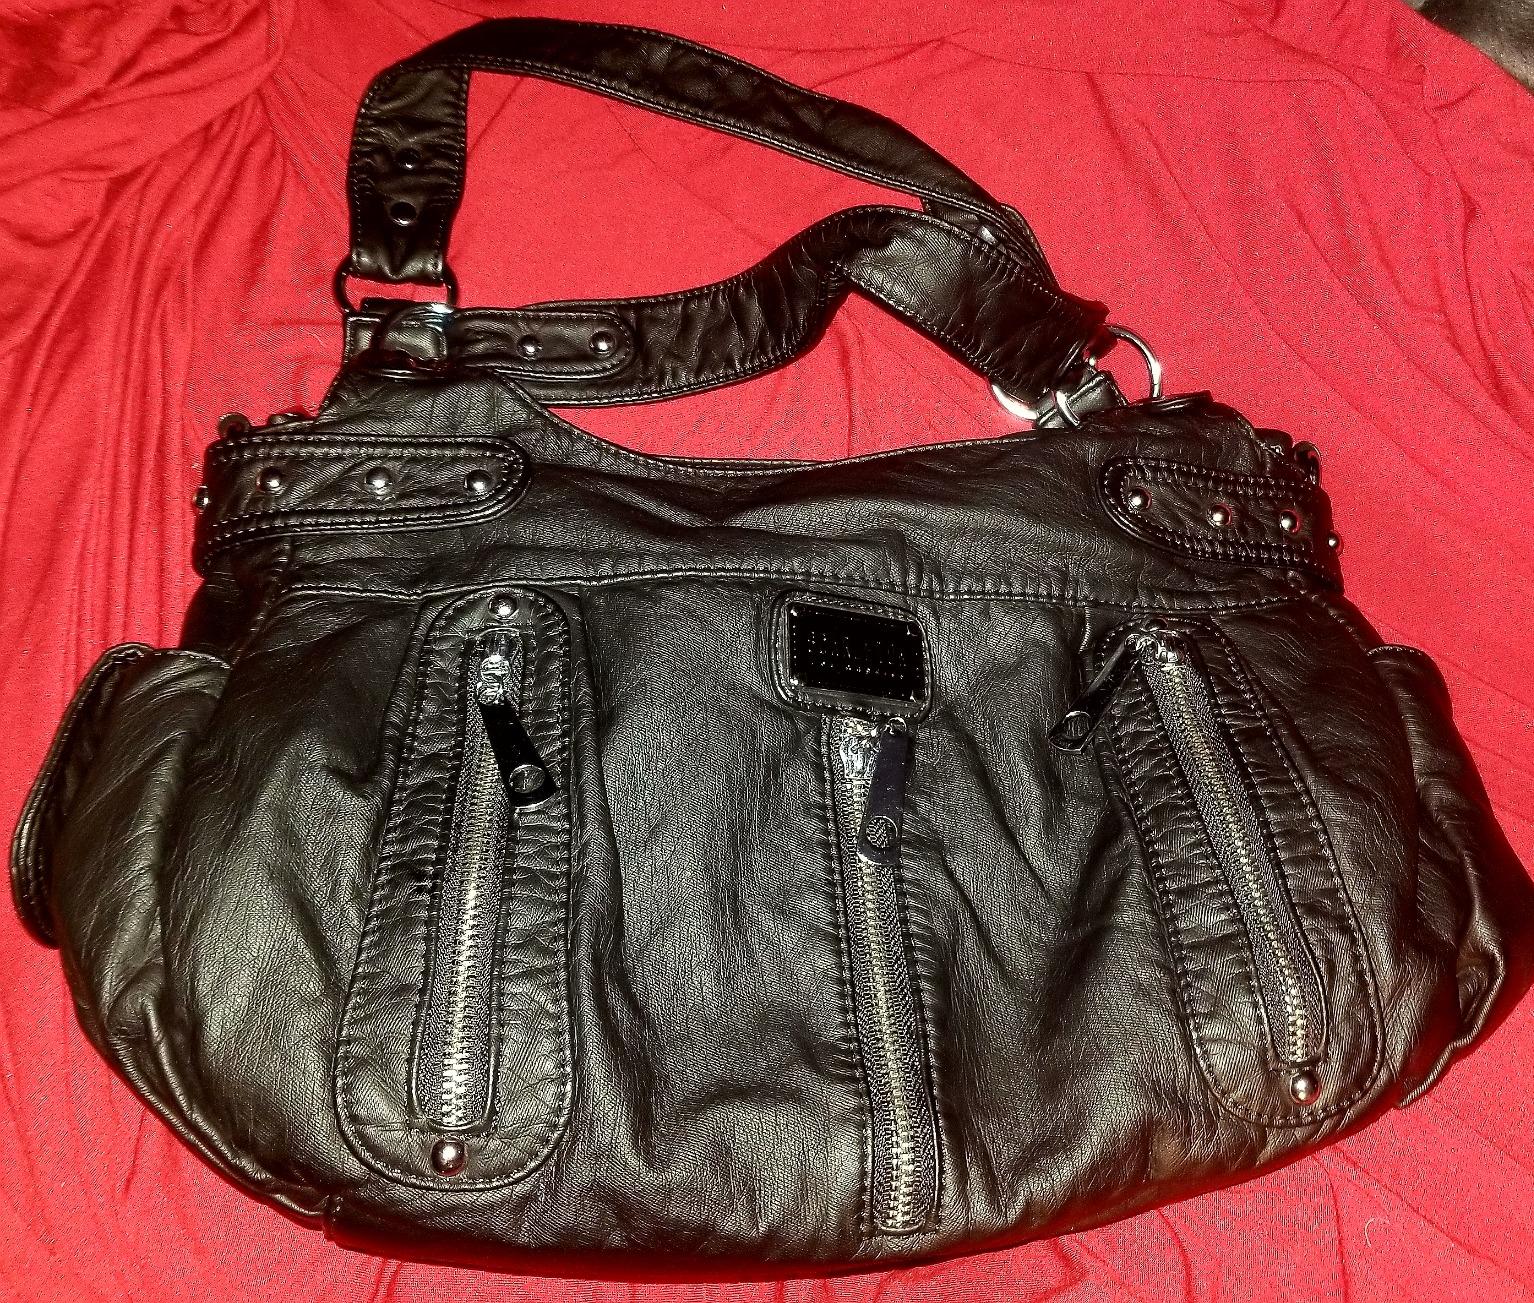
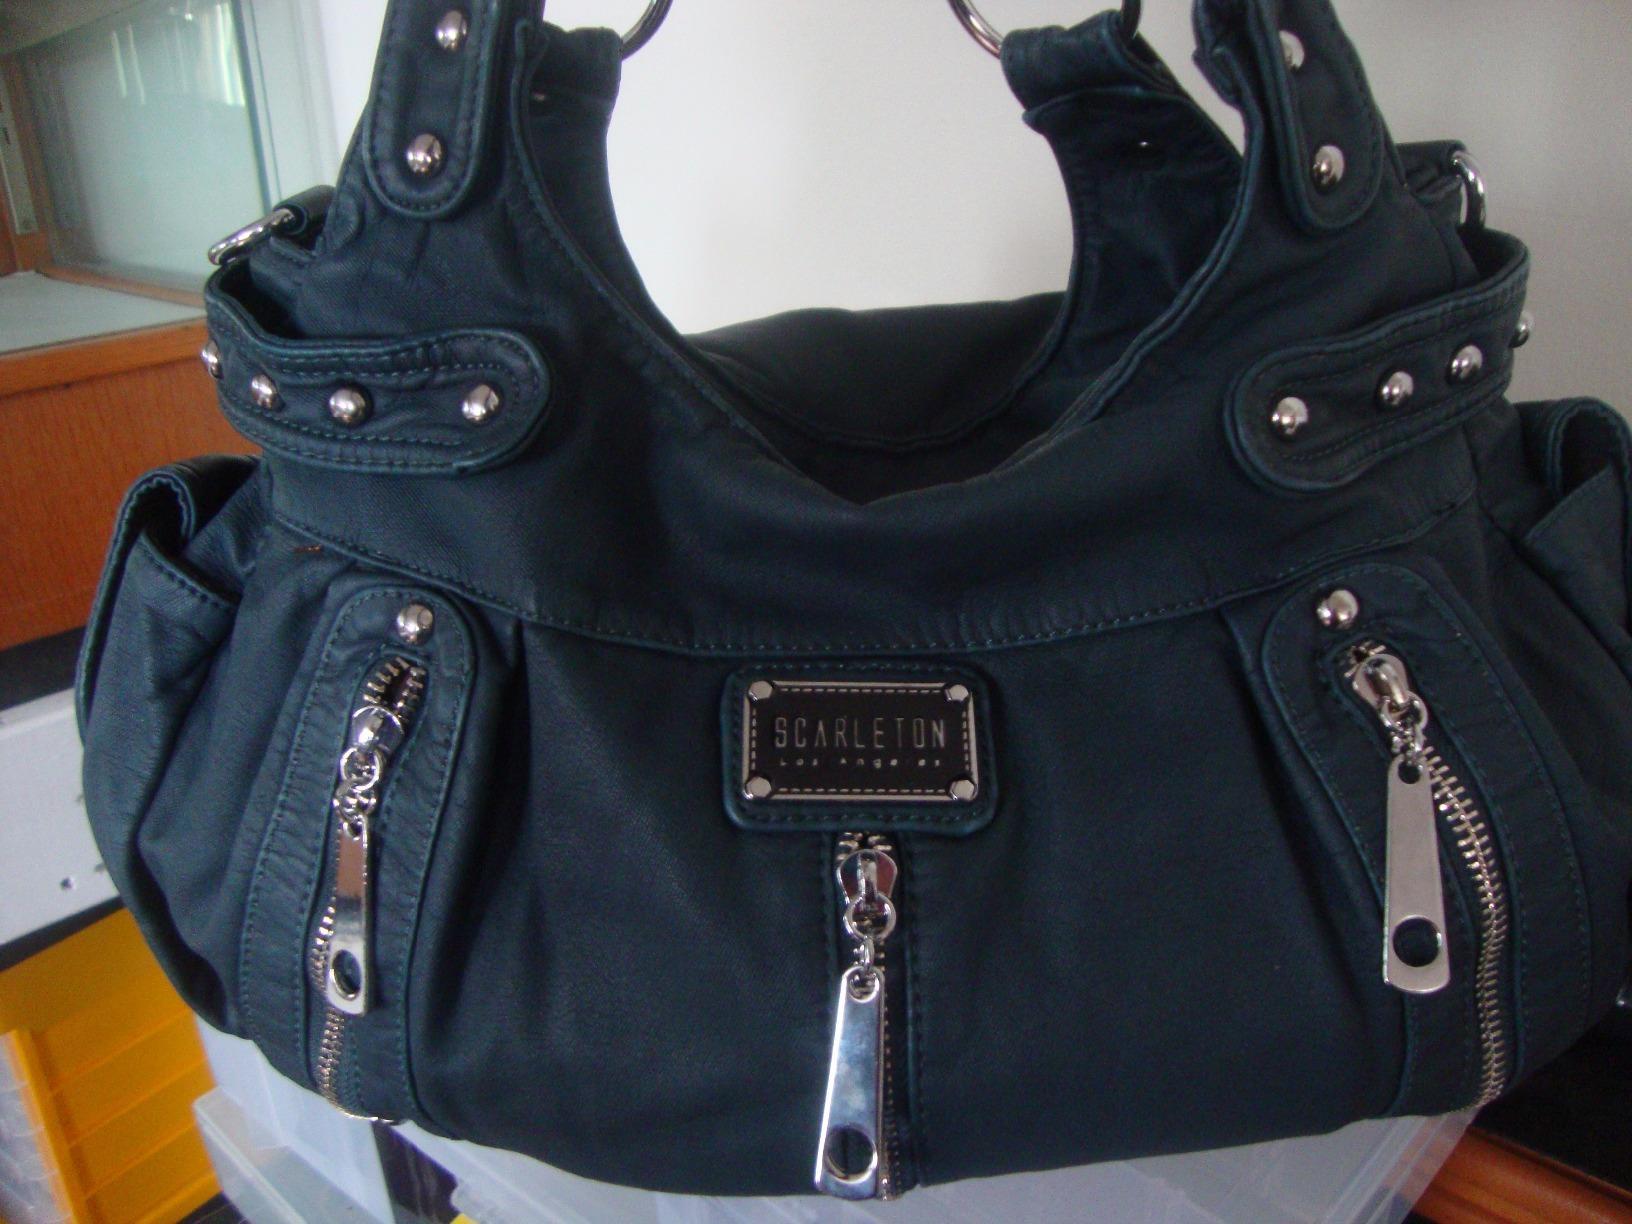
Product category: accessories_handbag
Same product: no